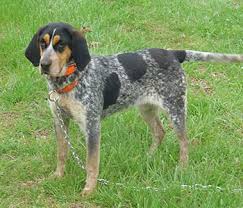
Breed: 217-n000050-bluetick